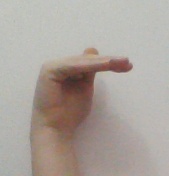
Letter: khaa